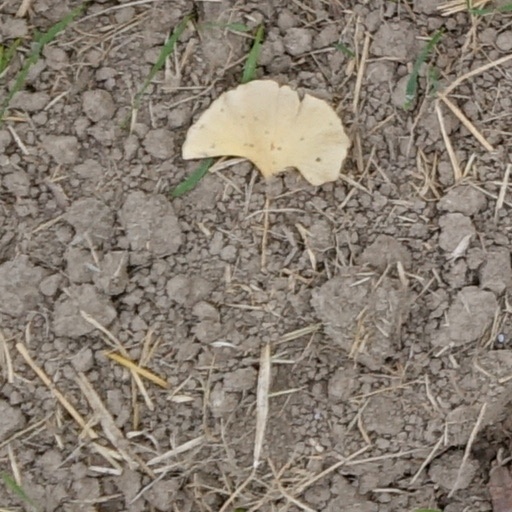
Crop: wheat